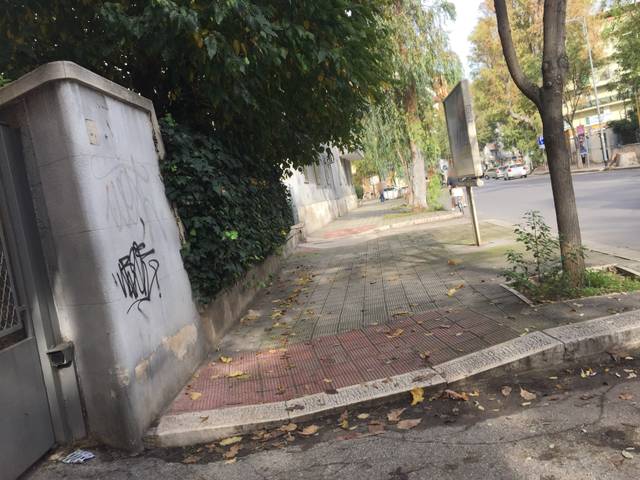
Region: Italy
Coordinates: 41.108, 16.86